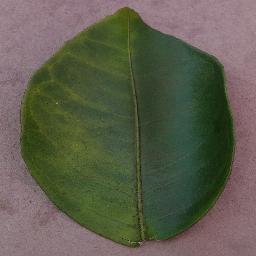
Label: Orange___Haunglongbing_(Citrus_greening)